Los Angeles County, California

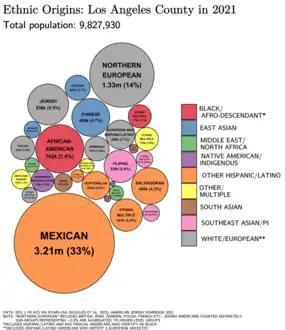
Ethnic origins in Los Angeles County

The county has a large population of Asian Americans, being home to the largest numbers of Burmese, Cambodian, Chinese, Filipino, Indonesian, Korean, Sri Lankan, Taiwanese, and Thai outside their respective countries. The largest Asian groups in Los Angeles County are 4.0% Chinese, 3.3% Filipino, 2.2% Korean, 1.0% Japanese, 0.9% Vietnamese, 0.8% Indian, and 0.3% Cambodian.